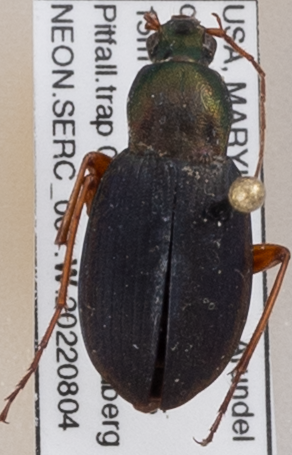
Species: Chlaenius aestivus
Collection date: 2022-08-04 04:00:00
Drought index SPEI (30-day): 1.608
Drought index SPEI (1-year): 0.574
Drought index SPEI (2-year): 1.642